Hatyara (1998 film)

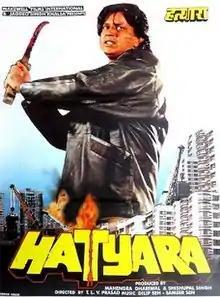
DVD cover

Hatyara is a 1998 Indian Hindi-language crime film directed by T. L. V. Prasad, starring Mithun Chakraborty in a dual role alongside Suman Ranganathan and Swathi in her Bollywood debut.